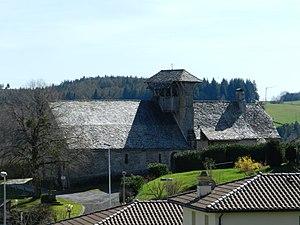
Vue sur l'église de Prunet depuis le lotissement Delhostal
Prunet est une commune française, située dans le département du Cantal en région Auvergne-Rhône-Alpes.